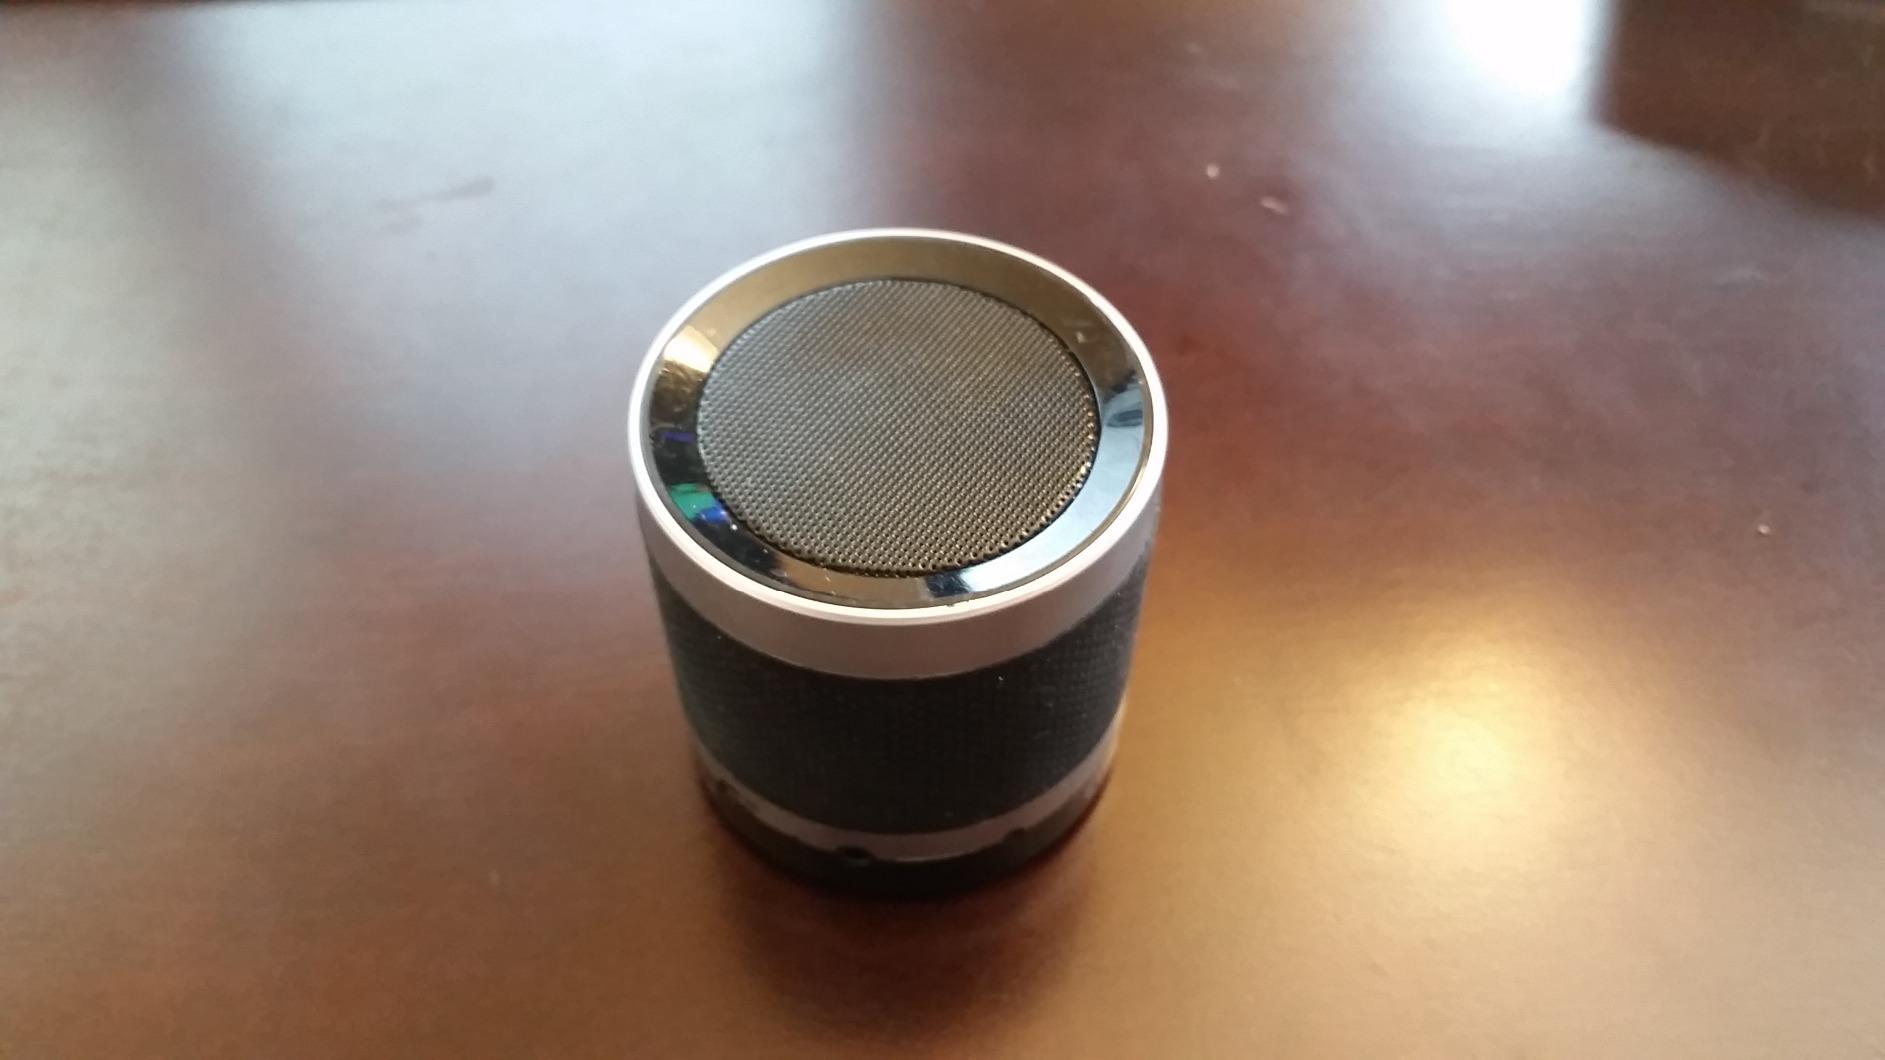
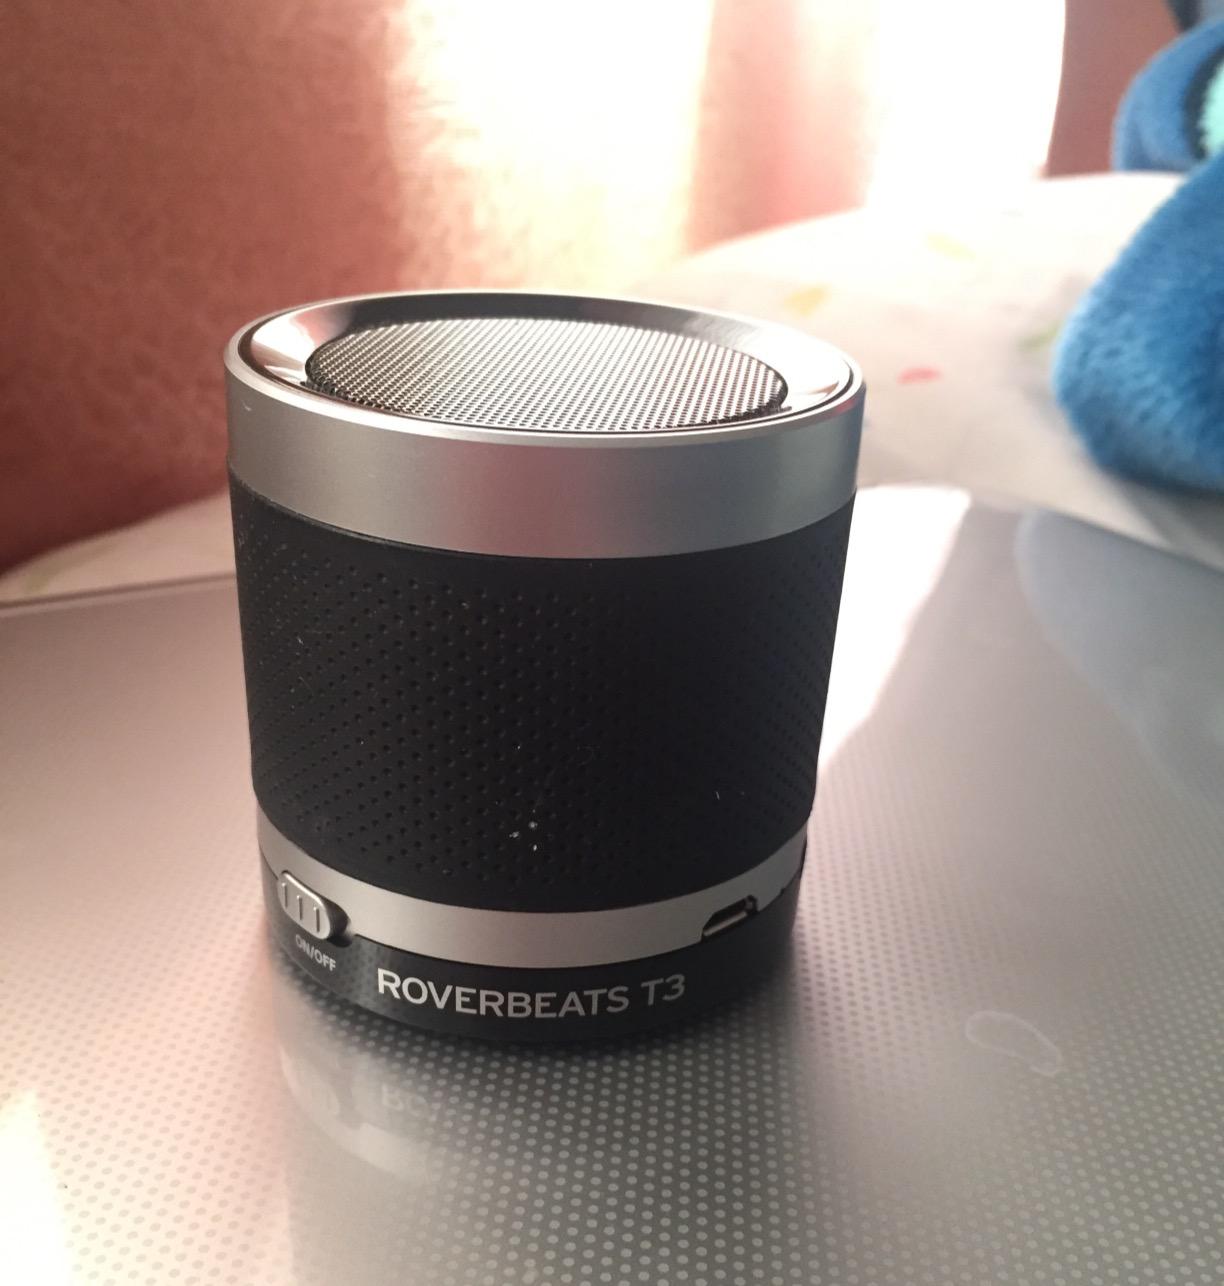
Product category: speaker
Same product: yes